Ranier Racing with MDM

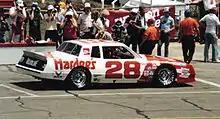

In 1983, Yarborough moved to the No. 28 Hardee's Chevrolet owned by Harry Ranier, competing in 16 events. He won four races, including his third Daytona 500, his sixth Atlanta Coca-Cola 500, and swept both events at Michigan, along with three poles. In 1984 he repeated by winning his fourth Daytona 500, becoming the second driver to score back-to-back wins, the Winston 500 at Talladega, a race that featured 75 lead changes, and the Van Scoy Diamond Mine 500, along with four poles. In 1985 after his team switched to a Ford, he won his first Talladega 500 and scored his final win in the Miller High Life 500 at Charlotte Motor Speedway.